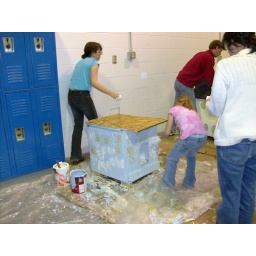
Students &amp;amp; community came together to build dog &amp;amp; cat houses for pets in need in the local area.